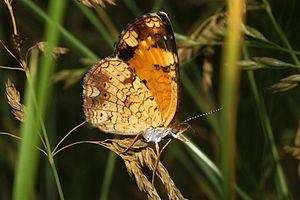
Le Croissant perlé est une espèce d'insectes lépidoptères de la famille des Nymphalidae, de la sous-famille des Nymphalinae et du genre Phyciodes.